2014 5-hour Energy 400

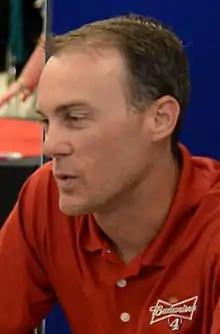
Kevin Harvick won the pole position, setting a new track record.

Kevin Harvick won the pole with a time of 27.799 and a speed of . He also broke the previous track record in round two set last year by Matt Kenseth who started 28th. "Now, we just have to put it all together (Saturday) night when it counts," Harvick said following his record pole run. "It makes life a lot easier when you can have pit stall one. Hopefully, we can have a good night. The weekend has gone well. We had a great test here a few weeks ago and everything has carried right over." "We made the right adjustments and my car was really good through (Turns) one and two in the third round," Joey Logano said of his No. 22 Team Penske Ford. "It's a good starting spot. If you count out the restrictor-plate stuff, we're the only car to make it through every session this season. I'm proud of that and ready to go for another win." "I'm most disappointed in the first run because I thought I had a good lap but obviously didn't push it hard enough," Jeff Gordon said, "...didn't drive it well enough to get us in that first time. And when we had to go back out and put extra laps on the tires and extra heat in the tires, it affected us from that point forward. I'm disappointed that we didn't go faster." Dave Blaney was the only driver who failed to qualify for the race, while his son, Ryan Blaney made his Sprint Cup debut.